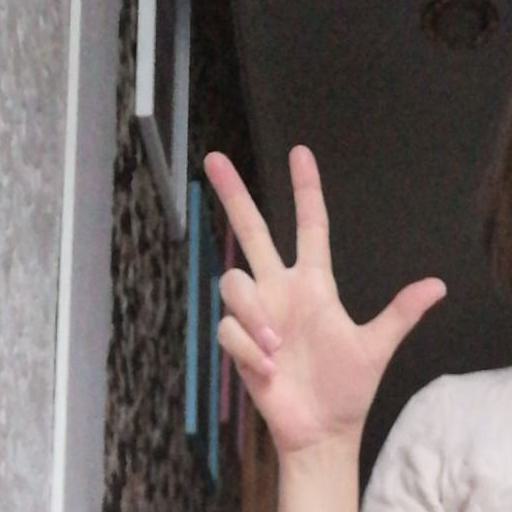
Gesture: three2